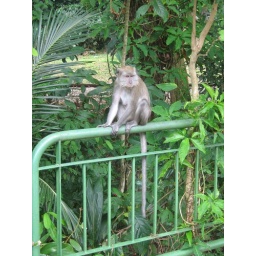
1139 These monkeys were sitting on the fence near the main r